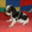
Label: dog